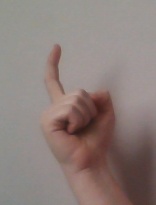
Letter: ra